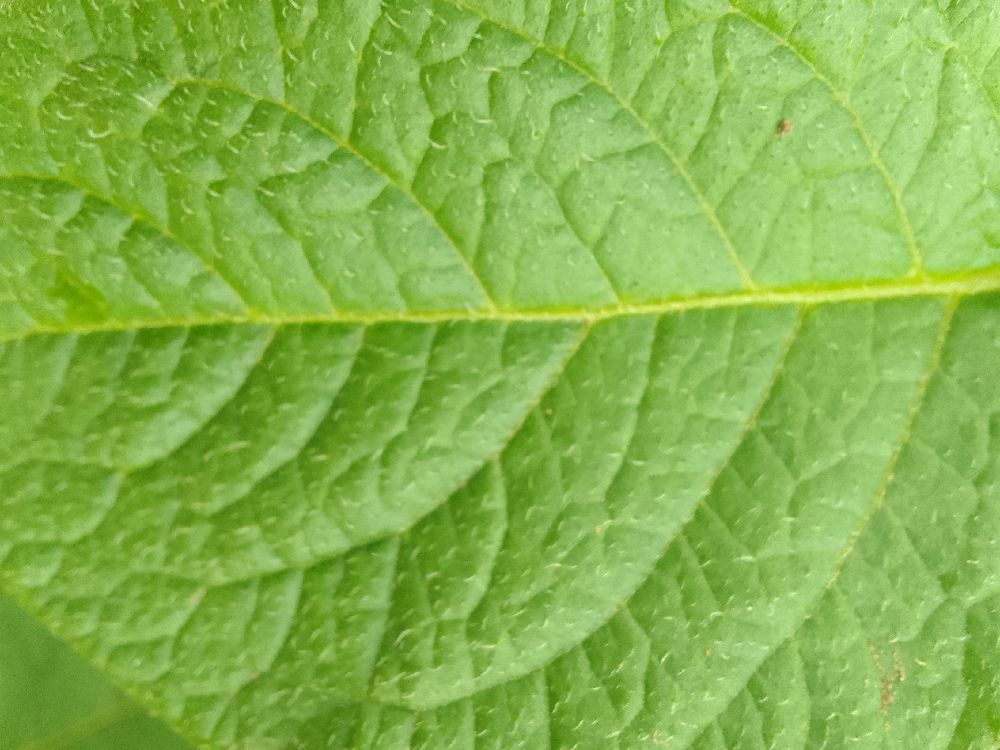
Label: Healthy